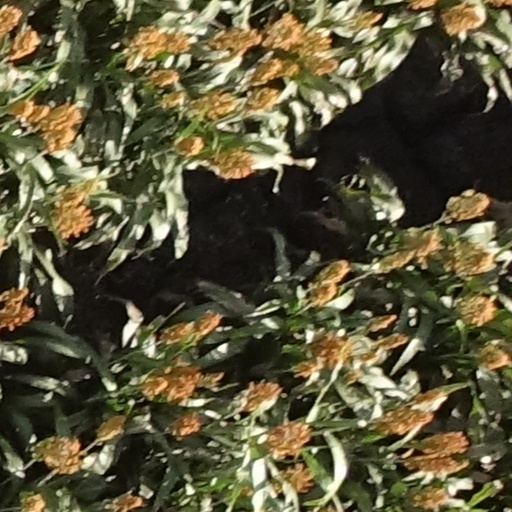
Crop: sorghum